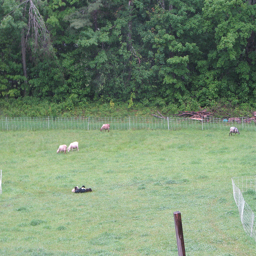
a filed fenced off with some sheep grazing in the grass
A few animals roaming about a fenced in grassy area.
There are animals standing in a grassy field.
a large field of what appears to be  few sheep
Pigs roaming free in a pasture full of green grass.